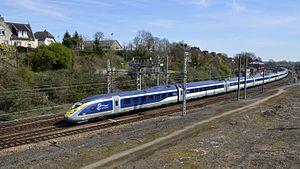
le Velaro E320, rame 4023/24 sur l'Eurostar 9031 Paris/London St Pancras détourné par Longueau
L’Eurostar e320, ou British Rail Class 374, est une rame automotrice construite par Siemens. Commandée par Eurostar en 2010, afin de renforcer son service voyageurs empruntant le tunnel sous la Manche, elle est une version spécifique de la gamme de trains à grande vitesse Velaro.